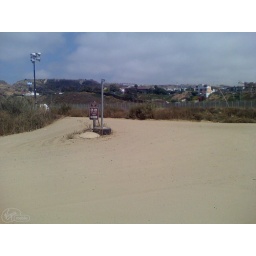
road to border field state park and triple fence in background